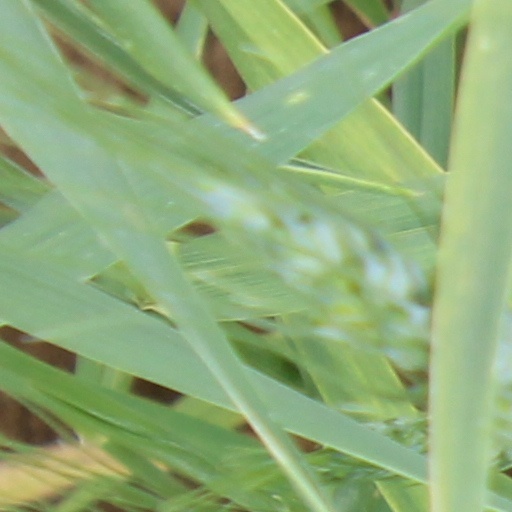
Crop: wheat